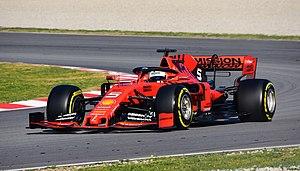
Sebastian Vettel, né le 3 juillet 1987 à Heppenheim en Allemagne est un pilote automobile allemand, vainqueur quatre fois consécutivement du championnat du monde de Formule 1, en 2010, 2011, 2012 et 2013 comme seuls avant lui l'avaient été Juan Manuel Fangio et Michael Schumacher.
La Scuderia Ferrari fondée en 1929 par Enzo Ferrari, est depuis 1947 la branche chargée de l'engagement en compétition des voitures de la marque Ferrari. De nos jours, la Scuderia Ferrari a exclusivement recentré son activité sur le championnat du monde de Formule 1, dont elle est à la fois une pionnière et un pilier, détenant la plupart des records.